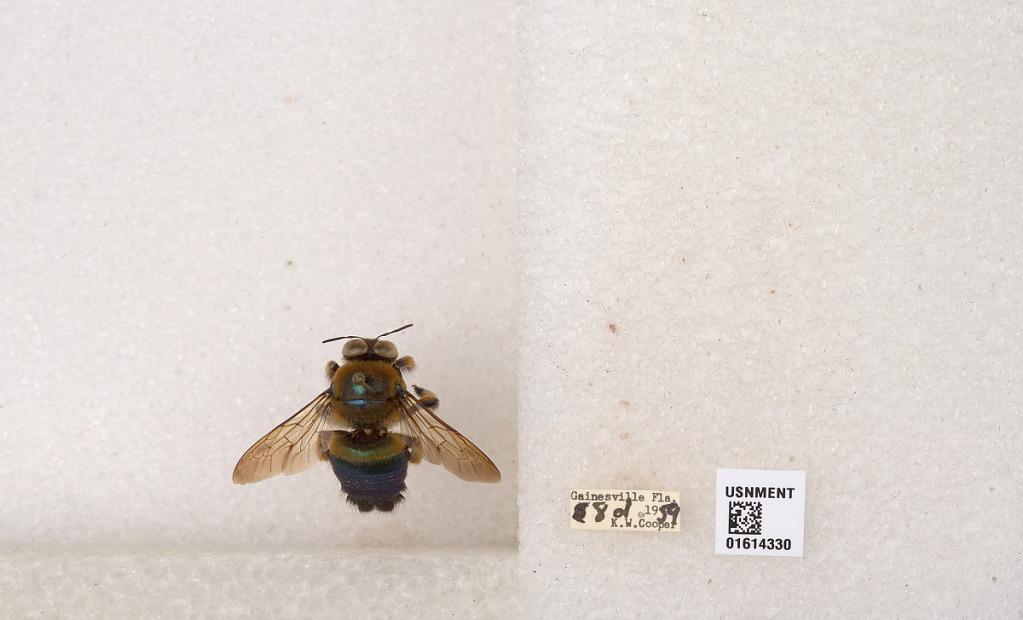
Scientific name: Xylocopa (Schonnherria) micans Lepeletier
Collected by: K. Cooper
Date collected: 1959-8-1
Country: United States
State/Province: Florida
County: Alachua
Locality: Gainesville
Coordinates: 29.6516, -82.3248